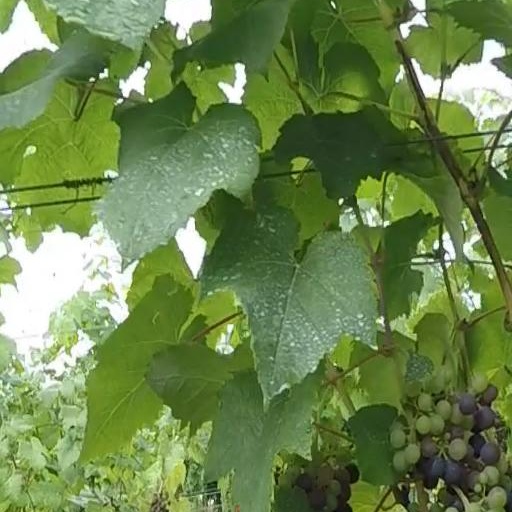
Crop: grape